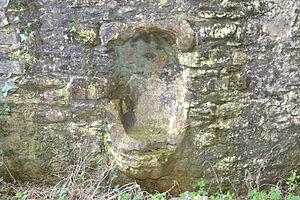
Bénitier de l'église Saint-Pierre-de-Vals
L’église Saint-Pierre de Vals est située à La Tourette-Cabardès dans l'Aude.